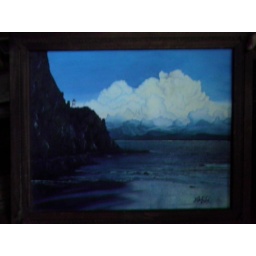
Melody mountain coast in oil